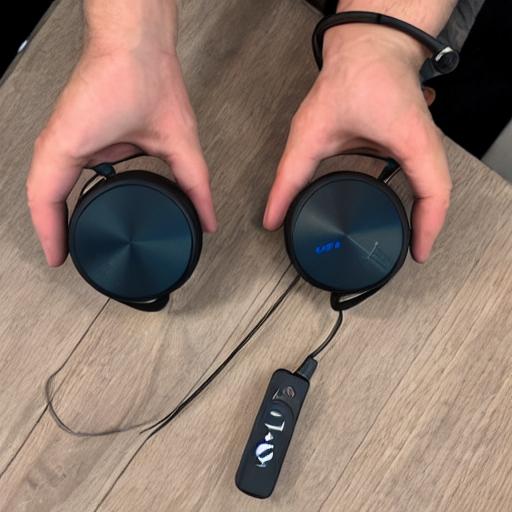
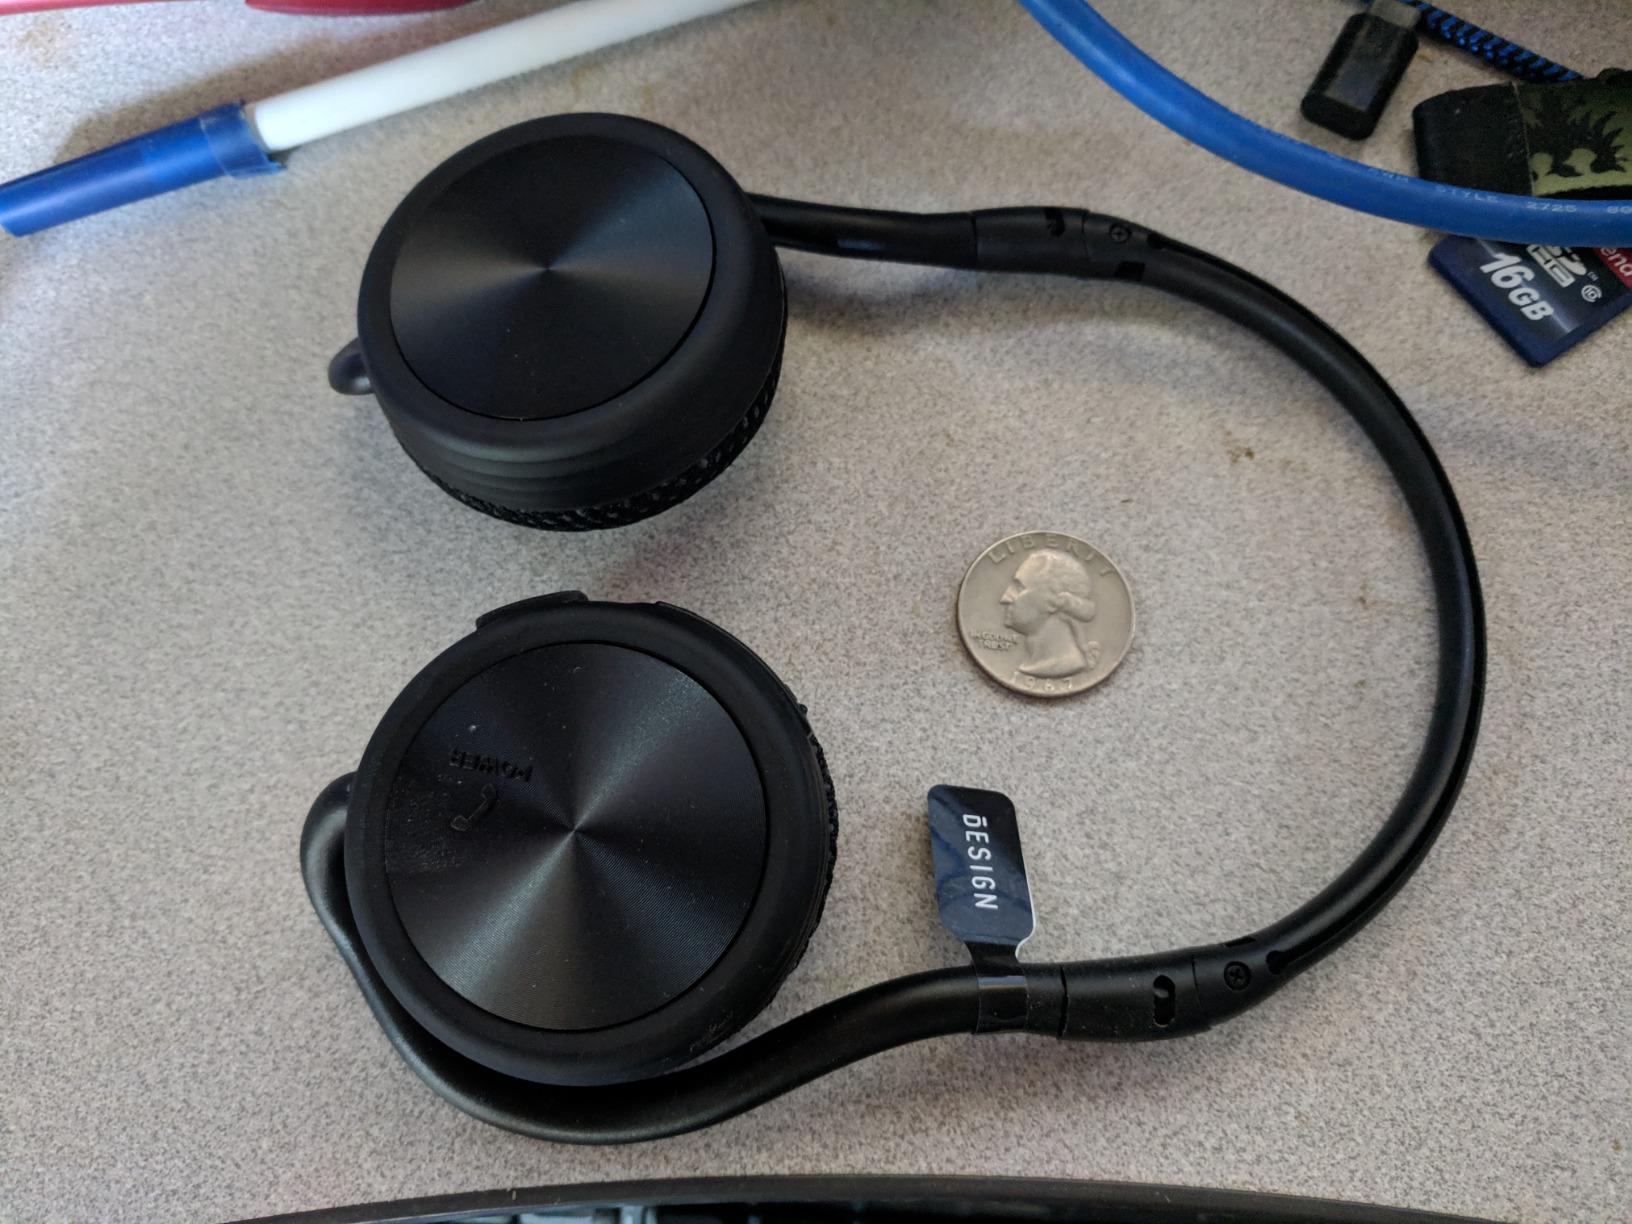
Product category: headphones
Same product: no